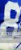
Number: 8